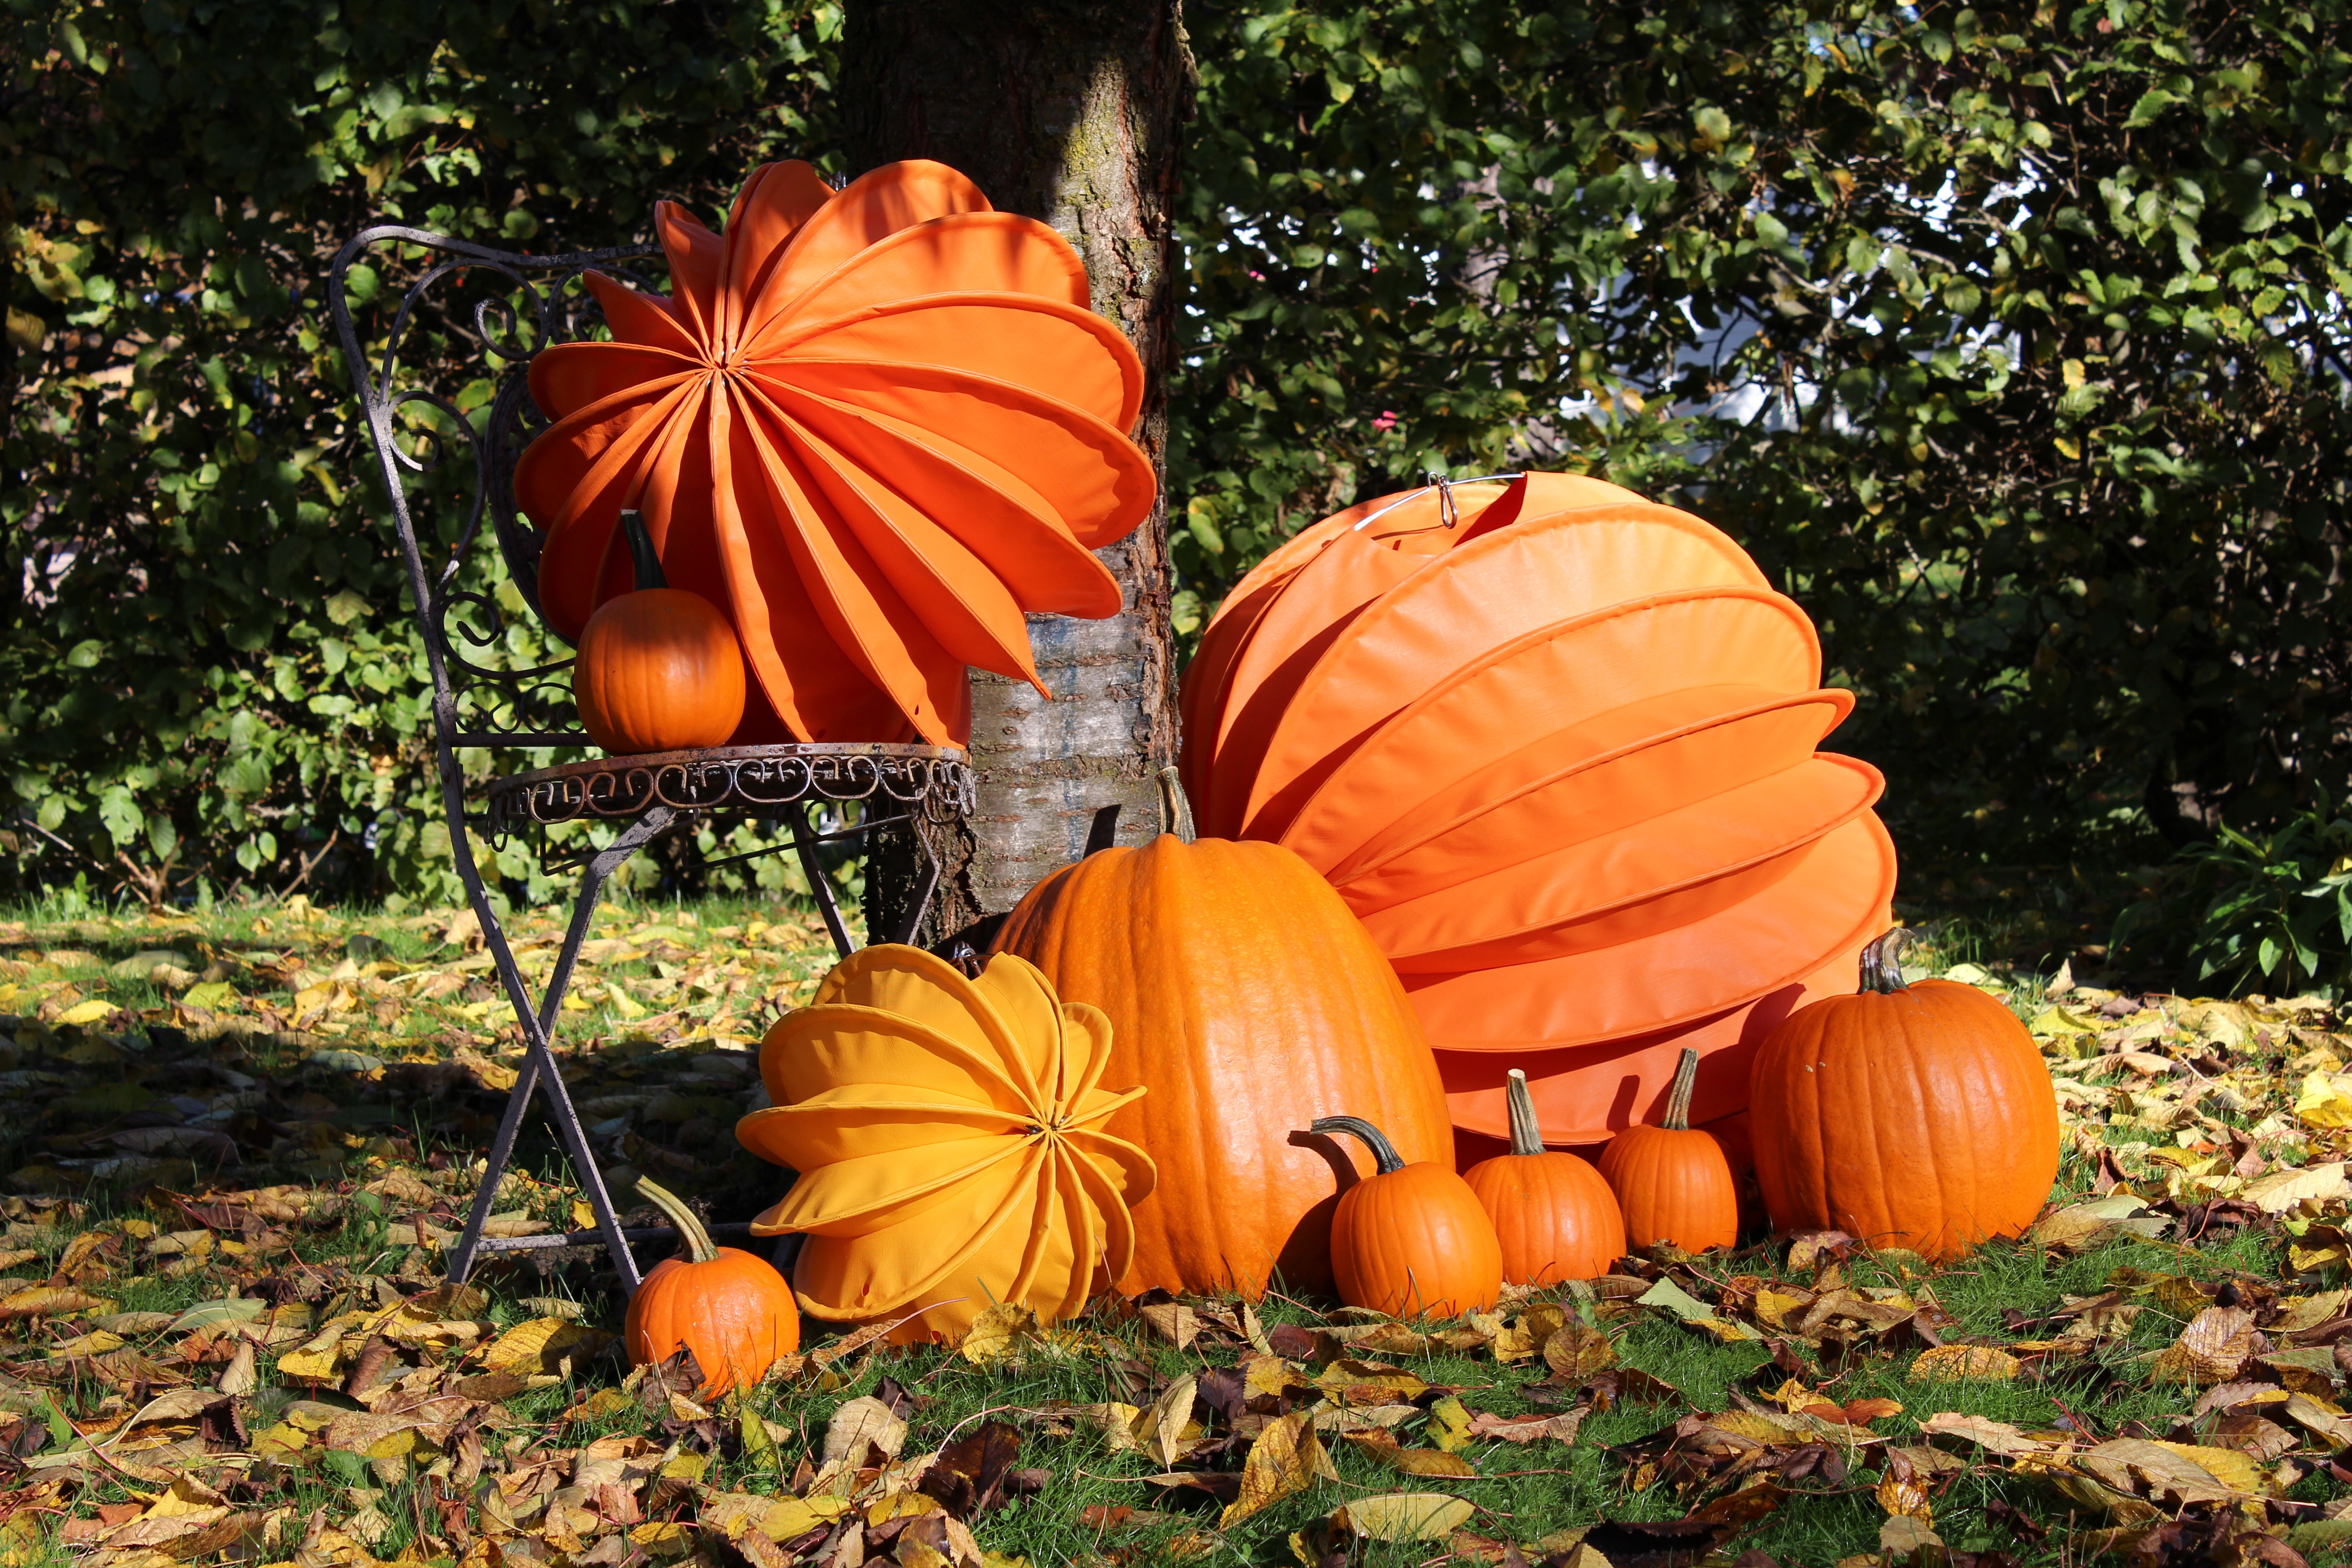
sun, flower, orange, produce, autumn, pumpkin, yellow, garden, season, gourd, calabaza, carving, pumpkins, cucurbita, lampion, autumn decoration, garden decoration, autumn sun, chinese lanterns